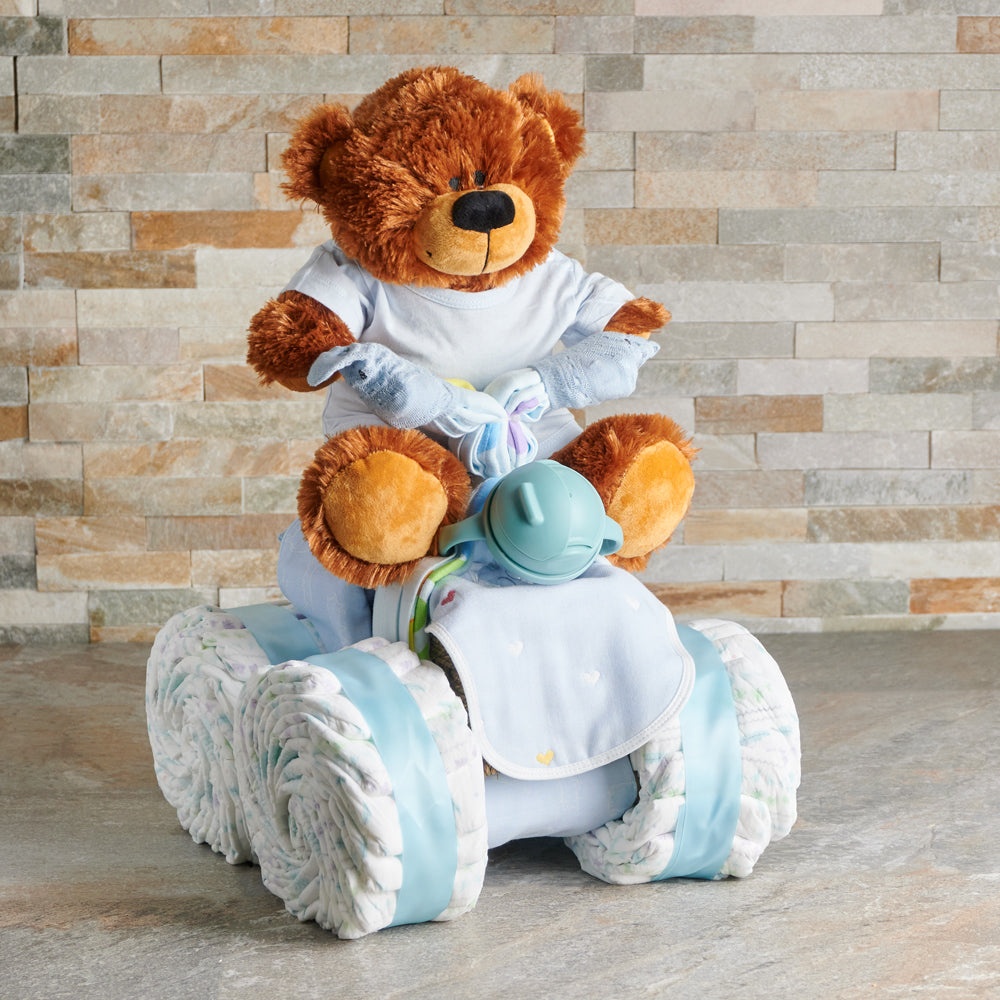
ATV Baby Bear Gift Set
Overview Product Details Expecting parents have a lot to do, so make it easier on them with the ATV Baby Bear Gift Set . Arranged so the bear looks like it is riding an ATV, this adorable gift set has a wonderful selection of essentials to get expecting parents started with their baby boy. Included in this gift is a baby bib, baby socks, a onesie, three receiving blankets, a blue baby bottle, a charming bear plush toy, and 50 diapers! You can always personalize this gift by adding on gourmet snacks, champagne, wine, sweets, and more from our extensive collection of goodies. Items Included In This Set: Blue Baby Bib - Great for spills or spit-ups, this bib is durable, washable, and will get the job done right! Blue Baby Socks - Keep little feet warm with a pair of soft knit baby socks. Blue Sippy Cup - Prevent messes and make mealtime or snack time a breeze. This durable sippy cup is easy to clean and mess-free. Blue Striped Body Suit - In a delicate blue and white stripe, this bodysuit is a soft classic for new babies. 50 Diapers - Expecting parents can always use more diapers! Each of these wheels of diapers has 10 diapers in it. 12" Brown Teddy Bear - This huggable Brown Teddy Bear is 12" high and has a friendly smile. Cuddle up with this soft stuffed toy. Woven Rope Basket - A charming woven texture, this basket is a charming way to display and present gifts. 25 cm x 12cm x H 12cm or 10 in x 5 in x 5 in. 3 Blue Receiving Blankets - This soft flannel receiving blanket is perfect for bringing home your newest family member!
Brand: Yorkville's Gift Baskets
Category: Baby & Toddler > Baby Gift Sets